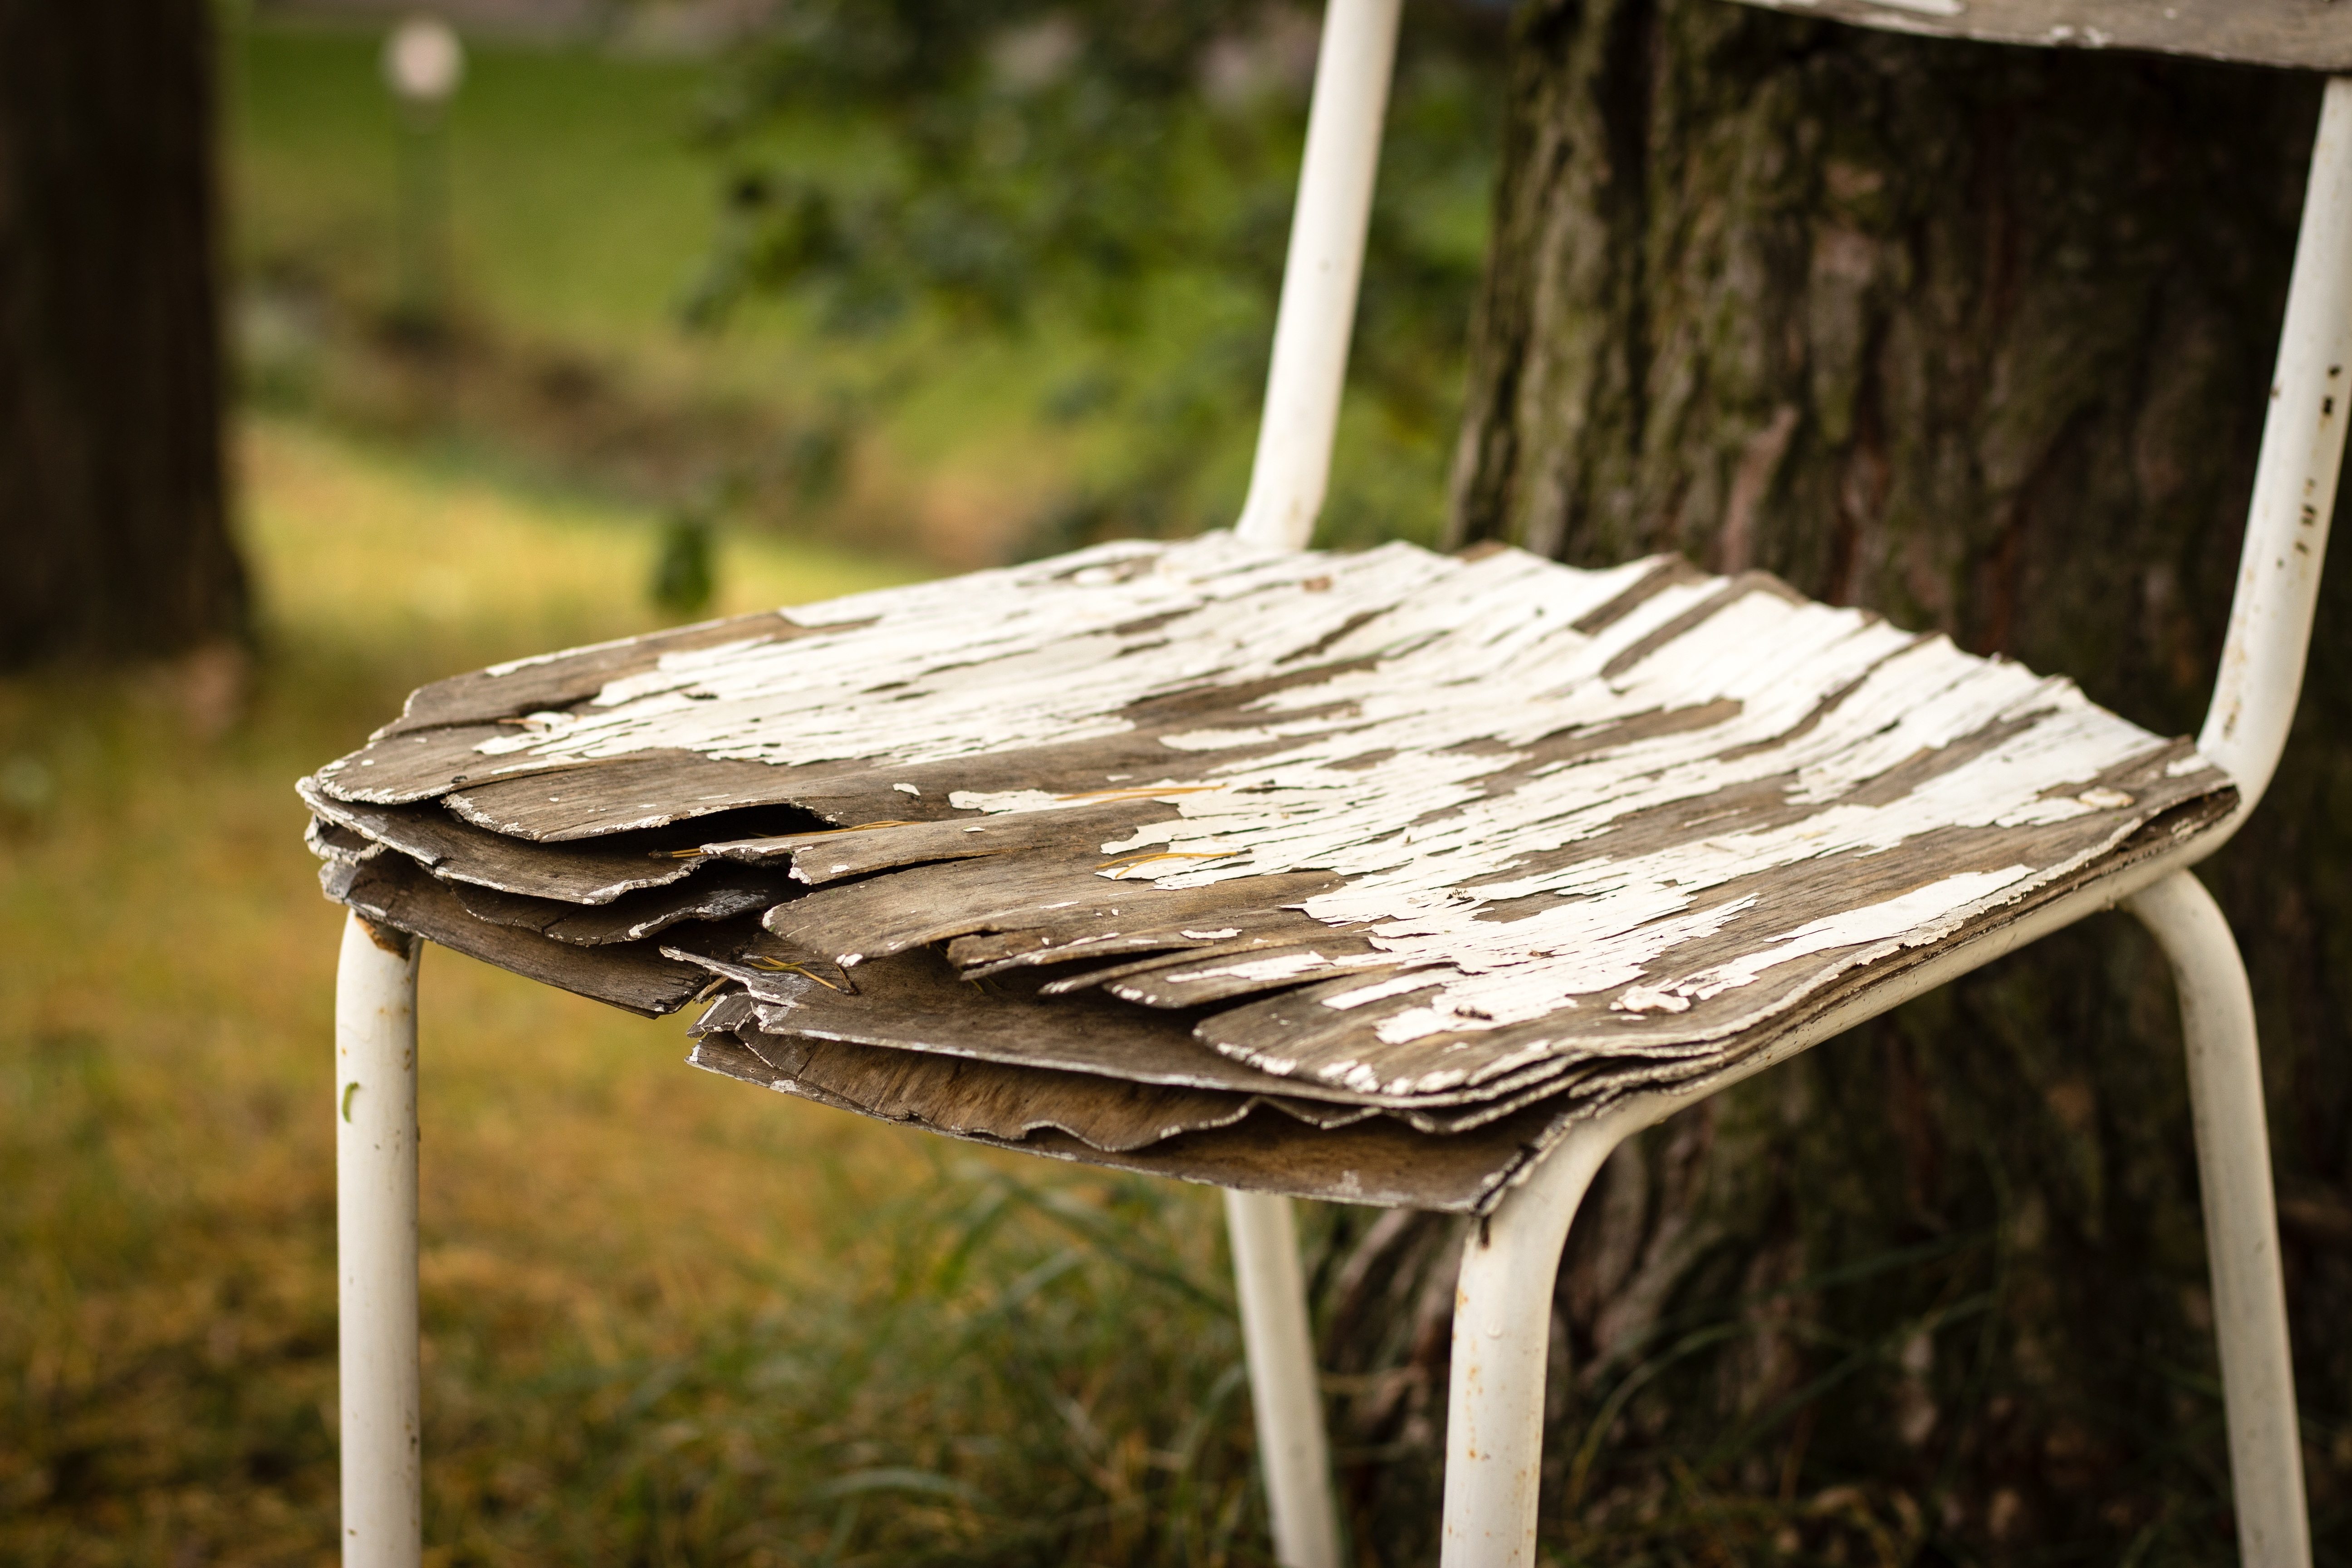
table, wood, chair, green, furniture, sit, session